Stone Street Baptist Church

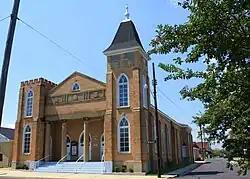

Stone Street Baptist Church is a historic African-American Baptist church in Mobile, Alabama. The congregation was established well before the American Civil War, with Stone Street Baptist recognized today as one of Alabama's most influential African-American Baptist churches. It was placed on the National Register of Historic Places on August 8, 1985.